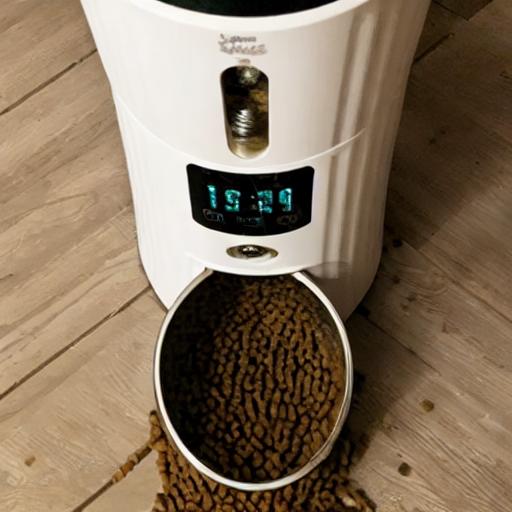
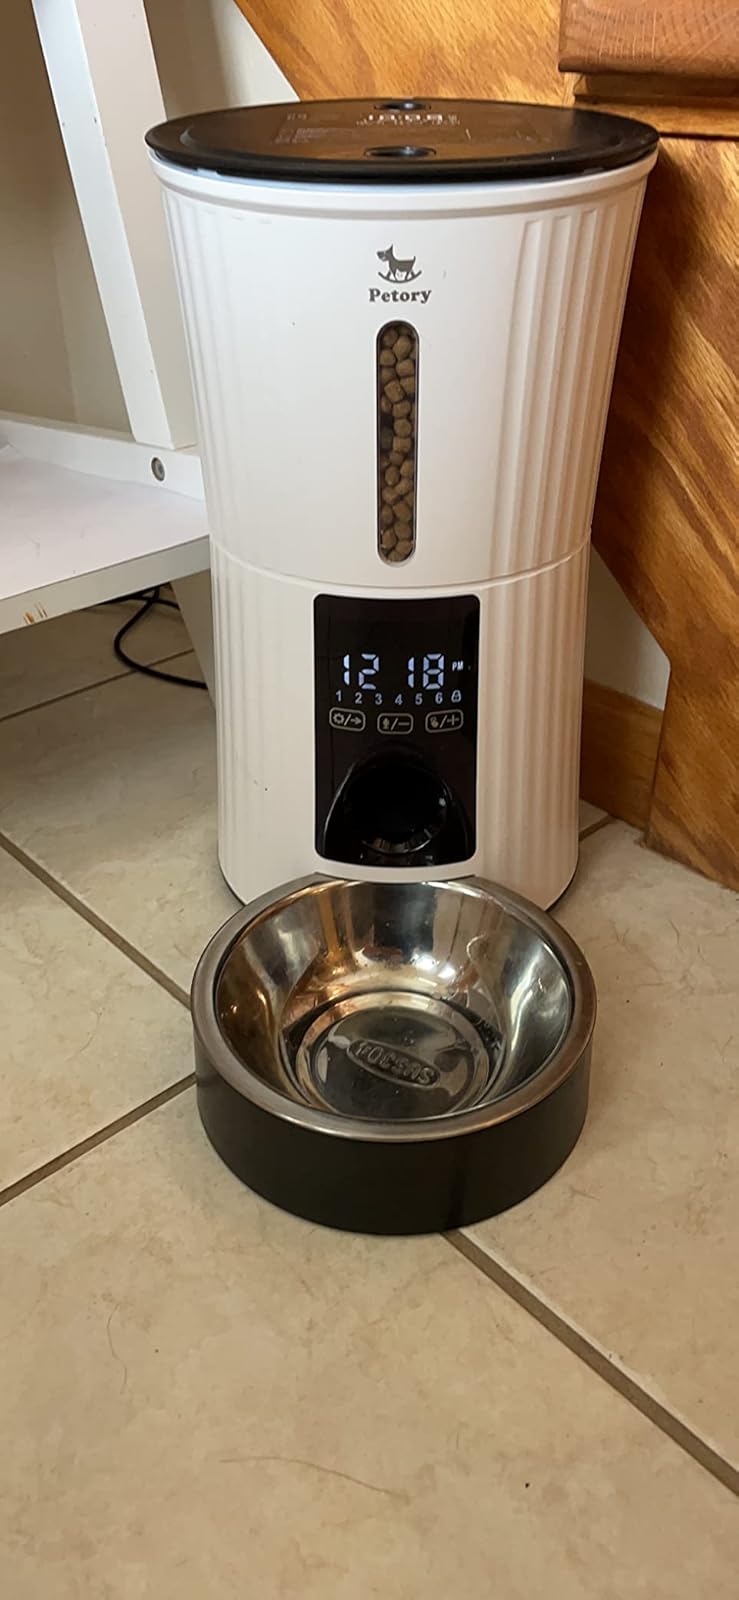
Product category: items_feeder
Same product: no